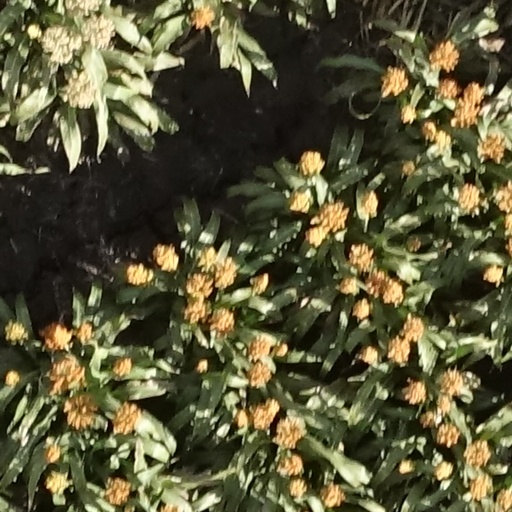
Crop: sorghum